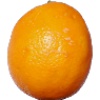
Label: lemon_meyer